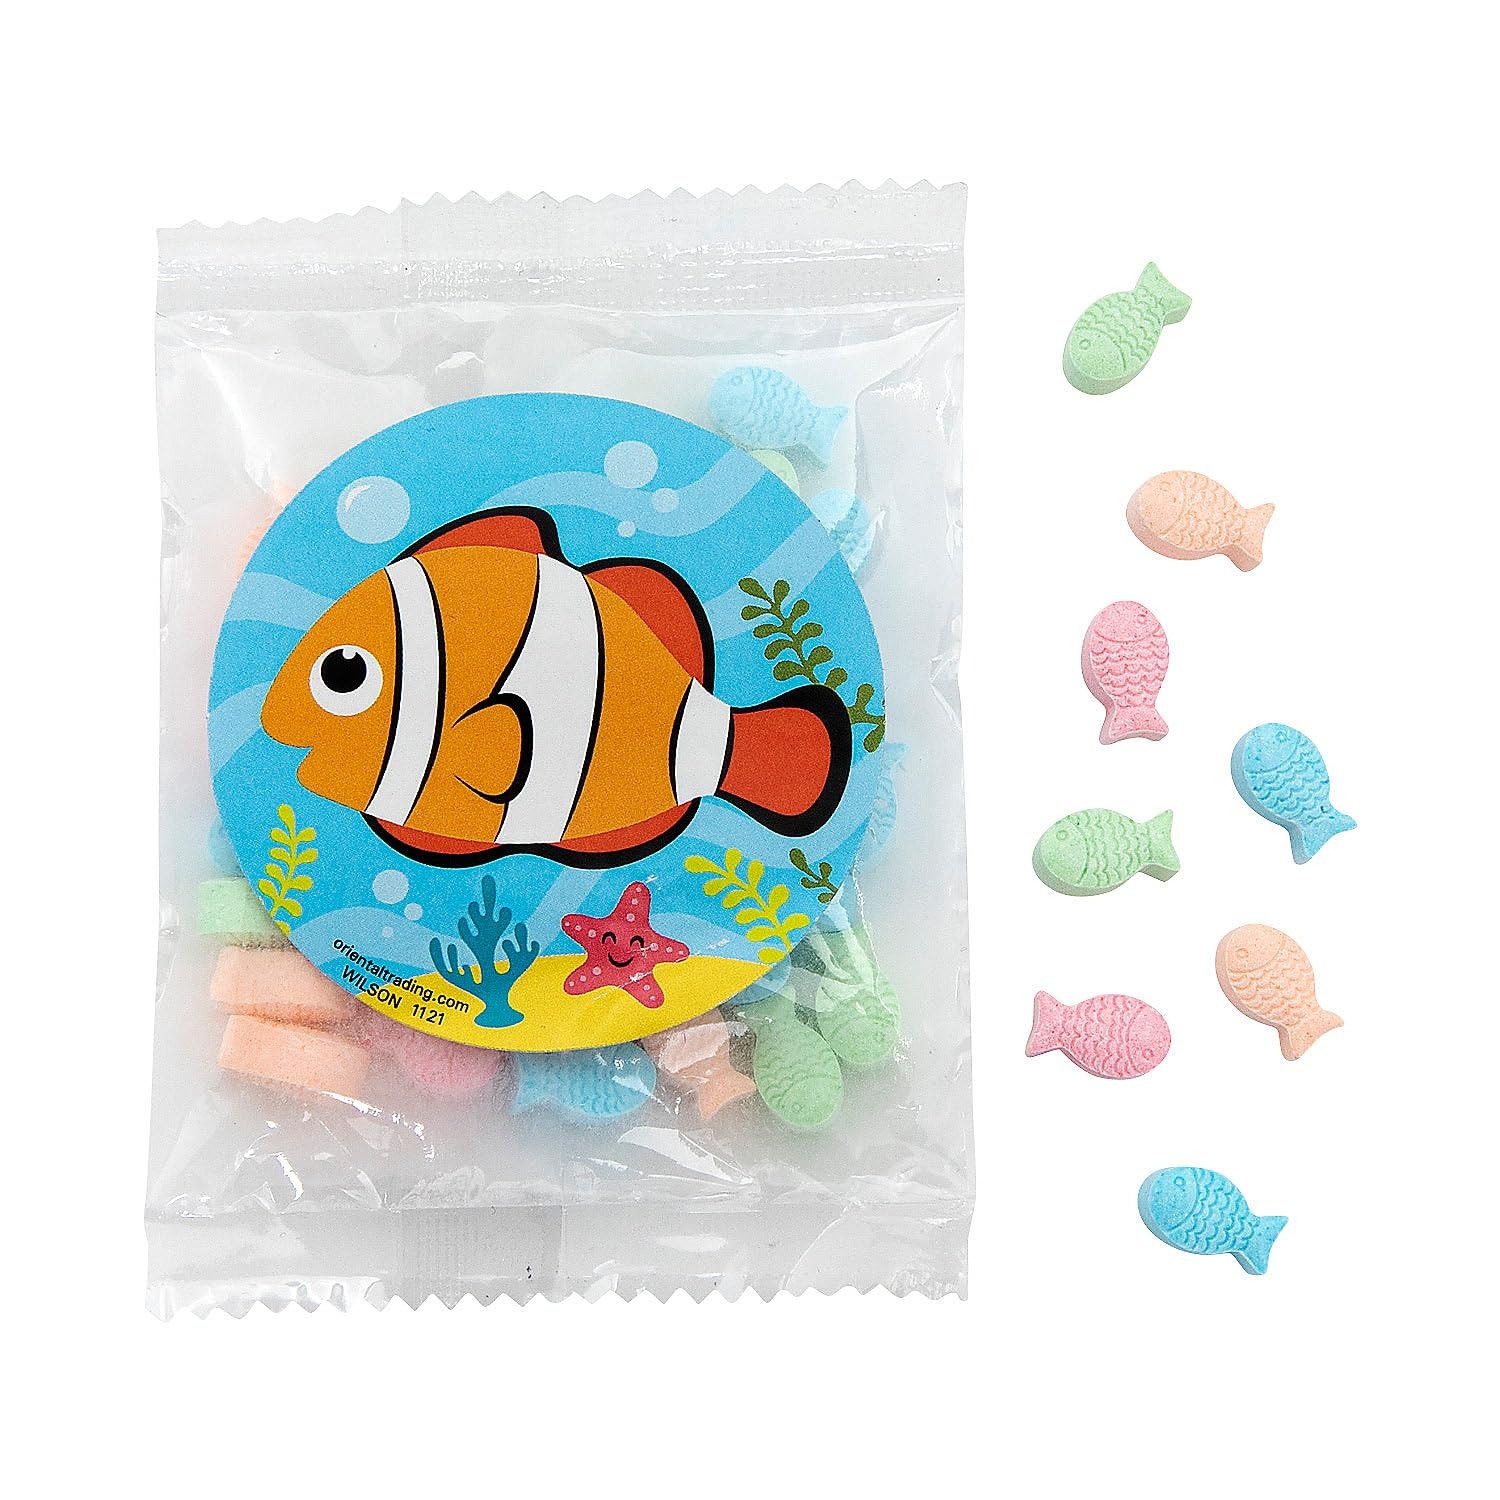
Item Name: Under the Sea Fish Candy Handouts Assortment May Vary
Bullet Point 1: Orange, blueberry, strawberry and sour apple flavors
Bullet Point 2: Fun packs, 2 3/4"" x 3 3/4"", stickers, 2 1/4"" diam
Bullet Point 3: Approx. 50 pcs. per pkg., 24 pkgs. per unit
Bullet Point 4: Fat-free
Bullet Point 5: Candy is non-returnable
Product Description: These handouts are quite the catch! This tasty candy is shaped just like a little fish and comes in a variety of fun colors and flavors, perfect as party favors for an under the sea themed birthday party or event. You can also use them as everyday treats, classroom prizes or giveaways. Simple assembly required to apply sticker.
Value: 1.0
Unit: Count

Price: 11.07